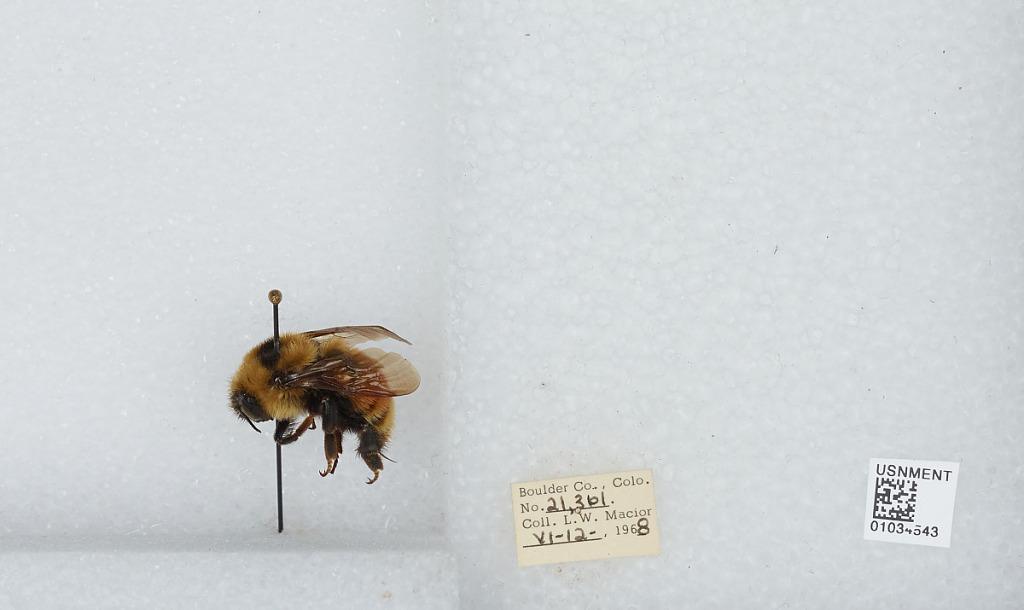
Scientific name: Bombus (Cullumanobombus) rufocinctus Cresson
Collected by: L. Macior
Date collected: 1968-6-12
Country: United States
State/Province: Colorado
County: Boulder
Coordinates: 40.015, -105.27